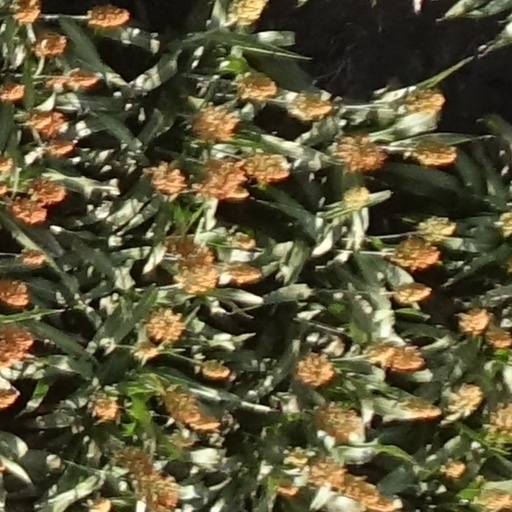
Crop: sorghum